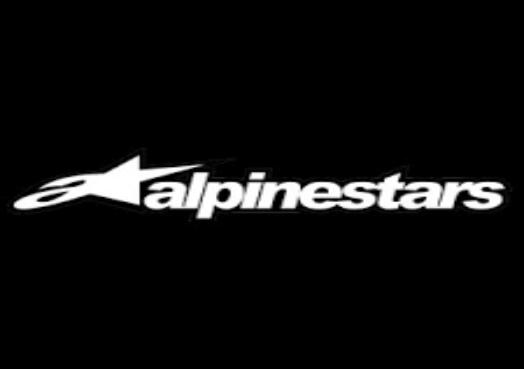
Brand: alpinestars-1
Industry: Clothes